Arsène Lupin contra Sherlock Holmes

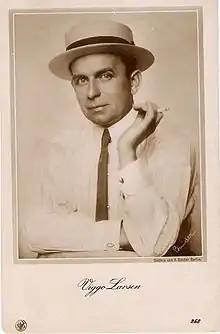
Viggo Larsen

Arsène Lupin contra Sherlock Holmes is a 1910 German drama film serial directed by Viggo Larsen. The survival status of any of the episodes is unknown.